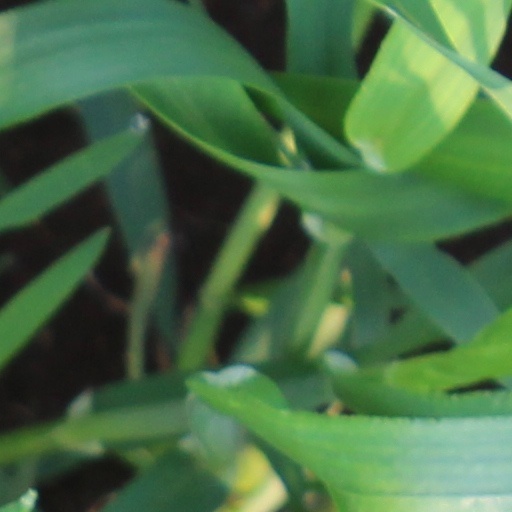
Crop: wheat